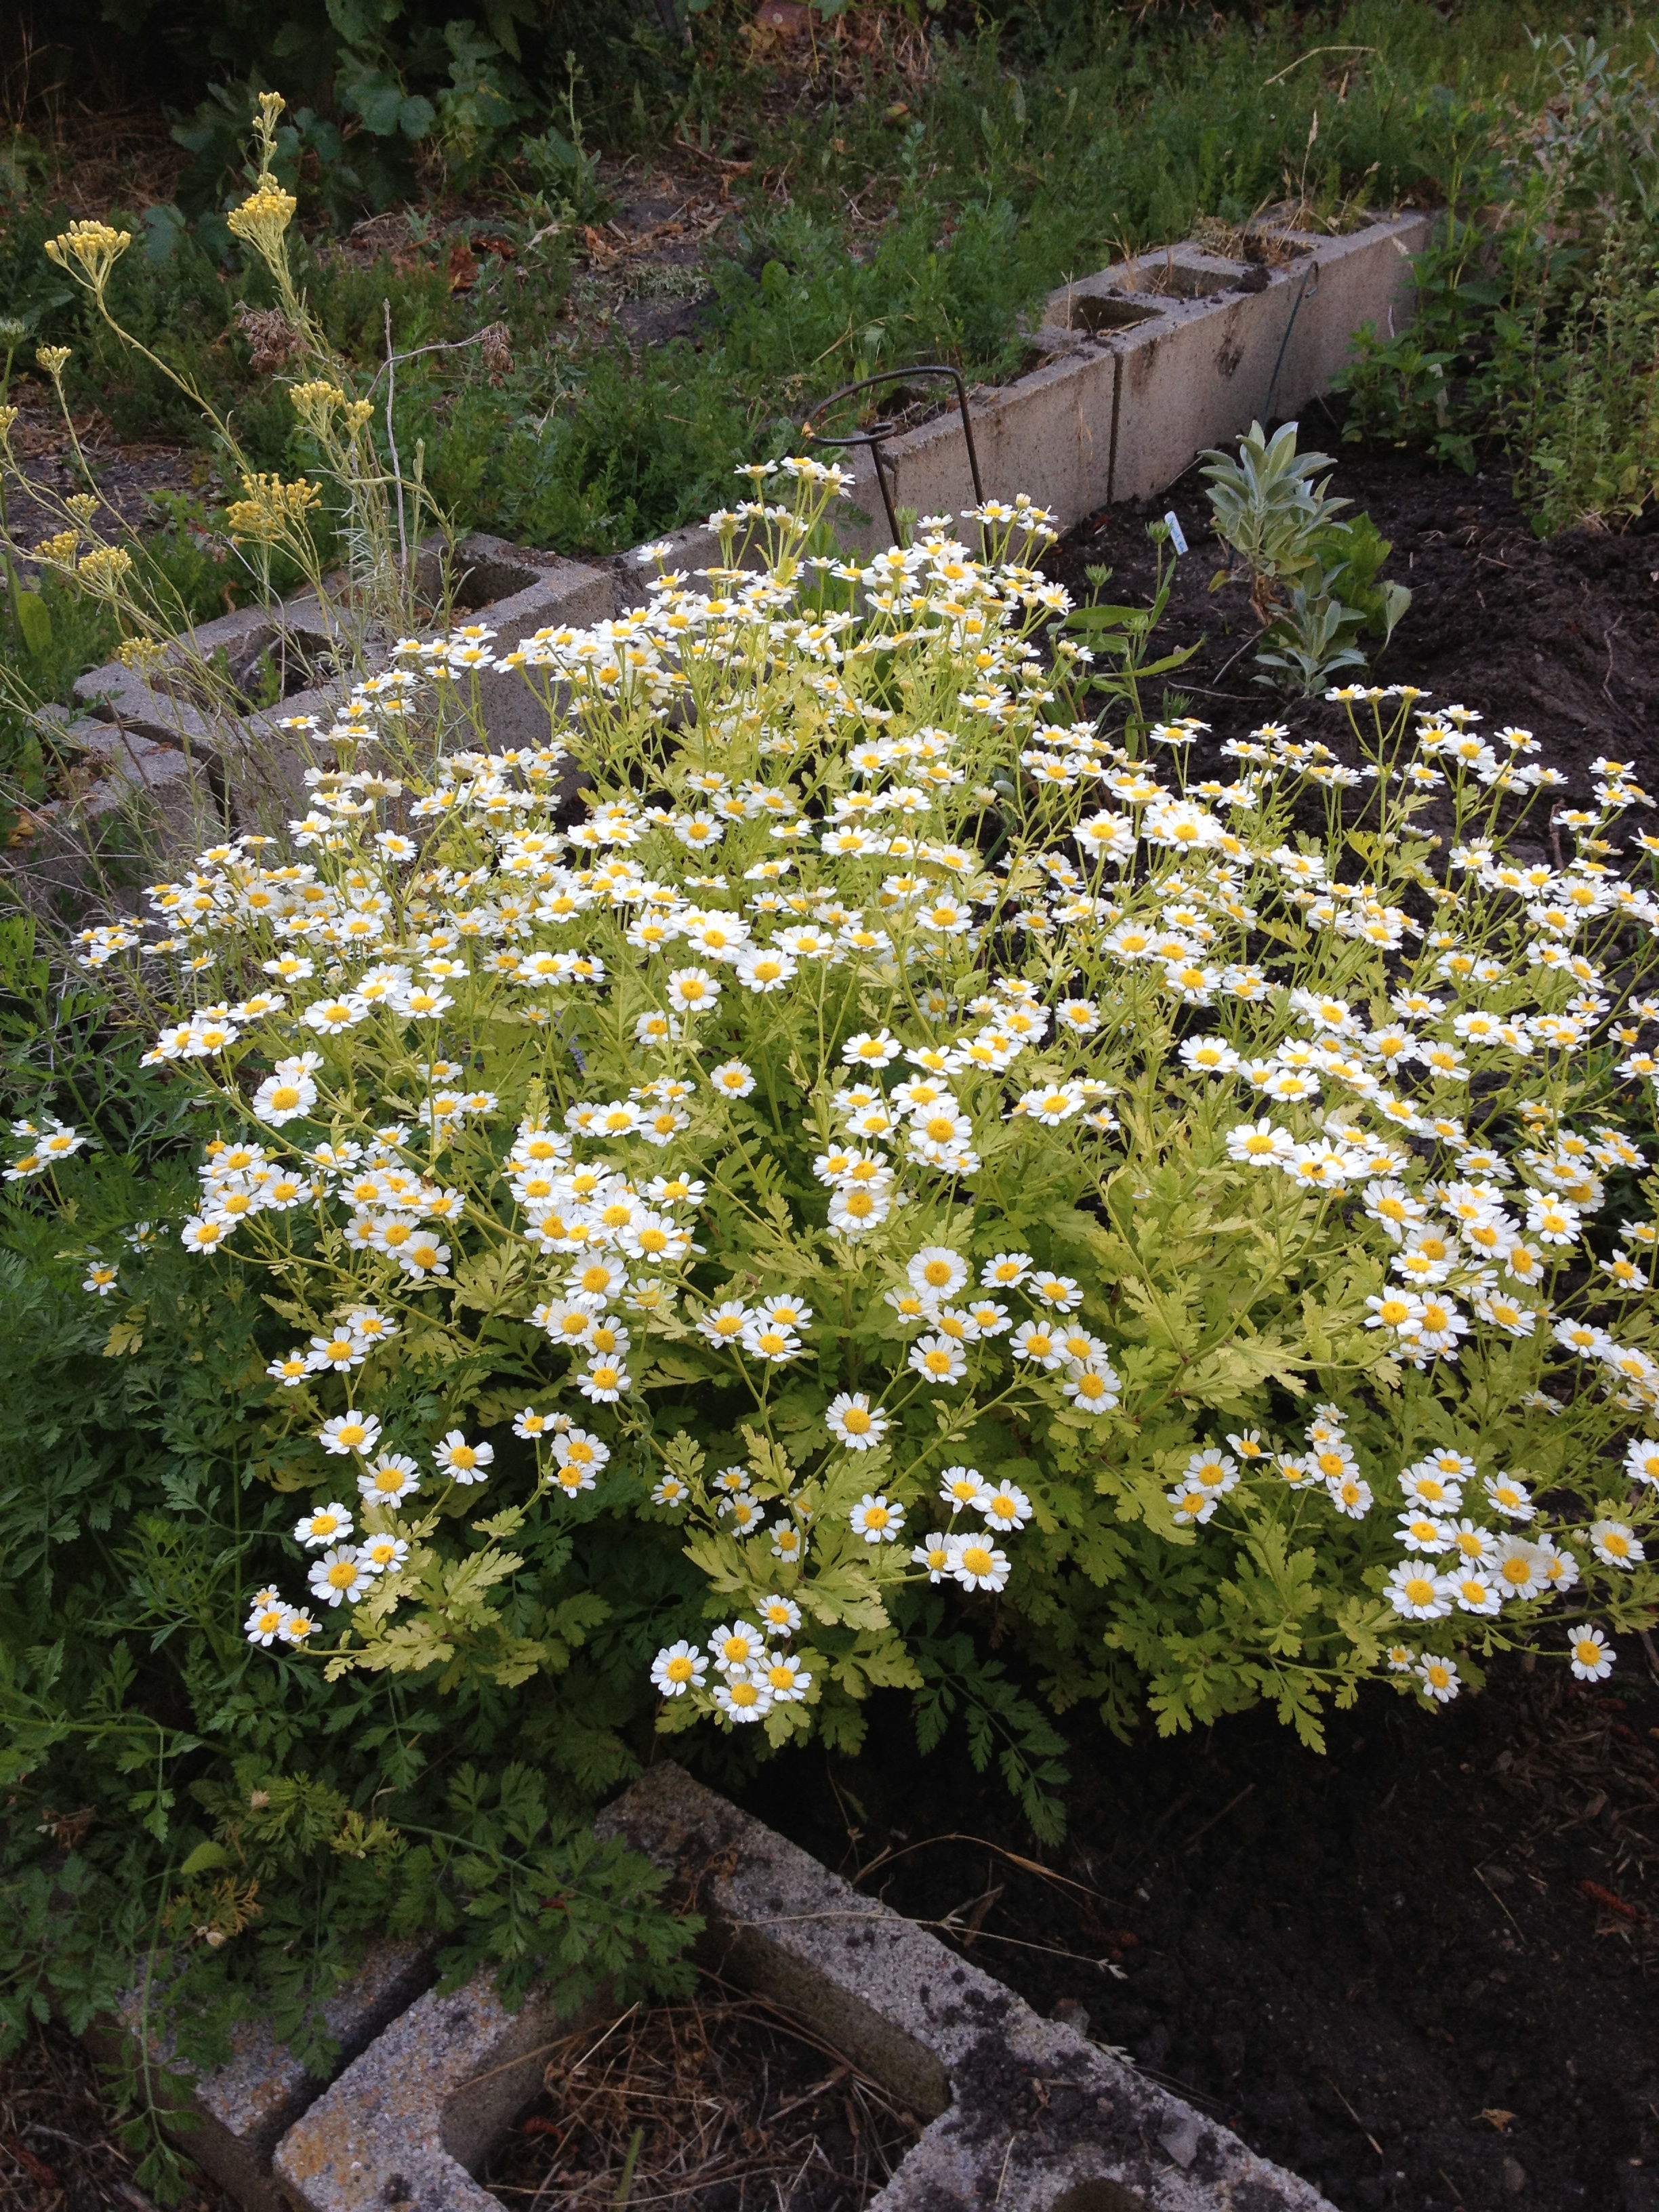
plant, flower, botany, garden, flora, wildflower, shrub, candytuft, flowering plant, daisy family, land plant